Classical piano in Cuba

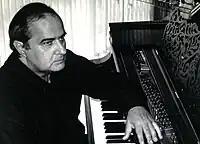

One of the most prominent pianists from the younger generations, Jorge Luis Prats (1956) studied at the National School of Arts with Margot Rojas and graduated in 1976. Prats continued studies with Frank Fernández, and in 1977 he won the Piano Grand Prix at the Margueritte Long-Jacques Thibaud Contest in Paris. At that time he was also selected as the Best Player of the Contest and received the Ravel Award. In 1979, Jorge Luis Prats was awarded the gold medal at the Katia Popova Music Festival of Winning Contestants in Pleven, Bulgaria. Since then he has developed a highly successful performance career. Prats has established his permanent residence in the United States.